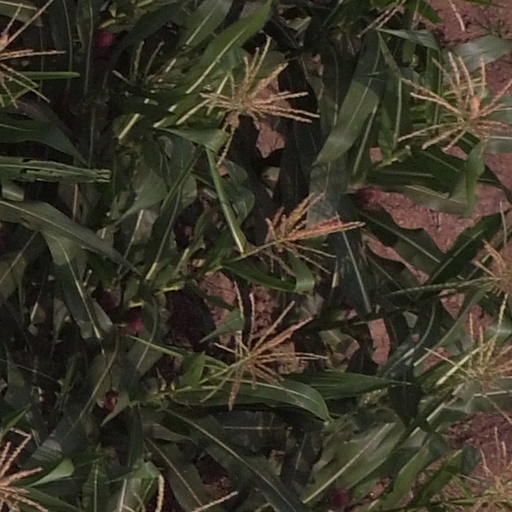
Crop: maize; corn